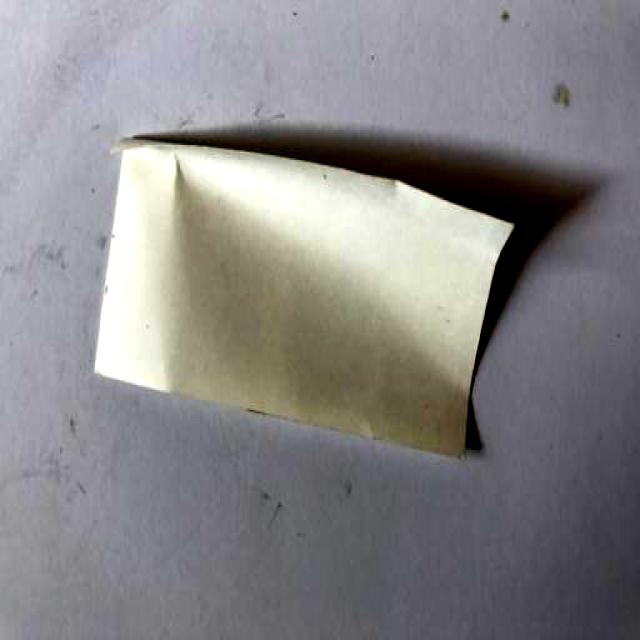
Label: Paper